Jiří Štoček

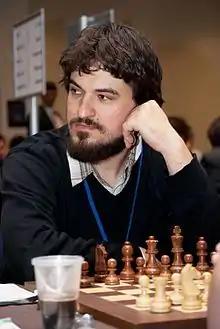
Štoček in 2011

Jiří Štoček (born 10 May 1977) is a Czech chess grandmaster. He won the Czech Chess Championship in 2011.